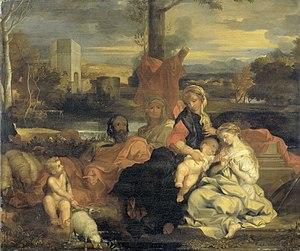
Jacques Antoine Friquet de Vauroze est un peintre et graveur français, né à Troyes le 12 décembre 1638, et mort à Paris le 25 juin 1716.